Macedonian refugees in Atalanti

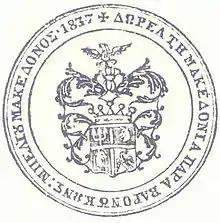
Donation seal on the books donated by Bellios to the National Library of Greece, originally intended for the Macedonian refugee settlement of Nea Pella

The Macedonian refugees in Atalanti were a compact population from the Macedonia region, settled in the town of Atalanti after the failed revolution in Macedonia during the Greek War of Independence and the establishment of the independent Kingdom of Greece.